Trams in Kharkiv

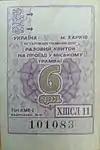
One-time ticket for travel in the city tram. The price is 6 hryvnias.

Electric tram service was launched on the following routes: "Pavlivskyi Maidan - Balashovskyi Vokzal" along the street. Petinsky (now Georgiya Tarasenko St.), St. Zmiivska (now Gagarina Ave.), str. Netechenska, prov. Podilskyi, prov. Kostyurinskyi (now part of Podilskyi Prov.). In the same year, the Petynsky tram park was built, which was located at the Craft School. From the very beginning, it belonged to the city and was exploited by the city authorities, which caused conflicts with a private Belgian horse. There were fights between hired people and workers who laid tram lines.